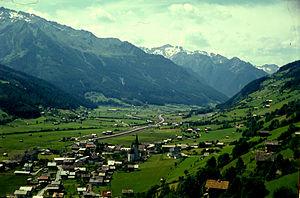
La vallée de la Salzach vers l'est et Barmberg am Wildkogel (1965)
Bramberg am Wildkogel est une commune autrichienne du district de Zell am See dans l'État de Salzbourg.